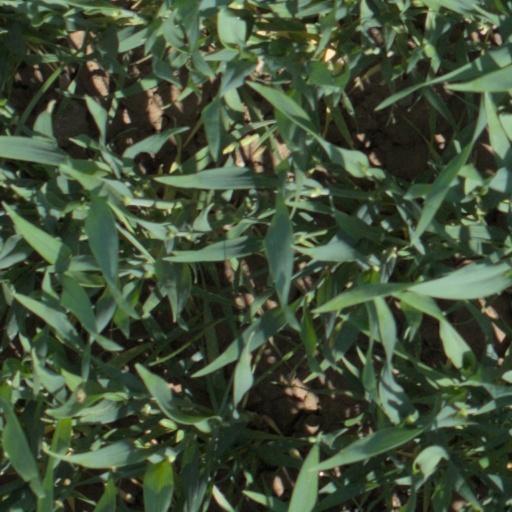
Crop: wheat